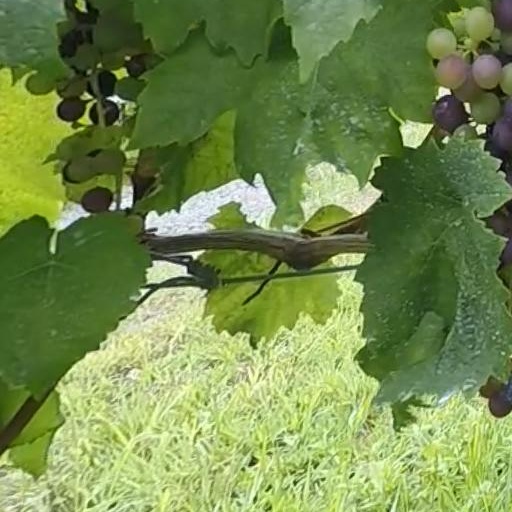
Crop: grape